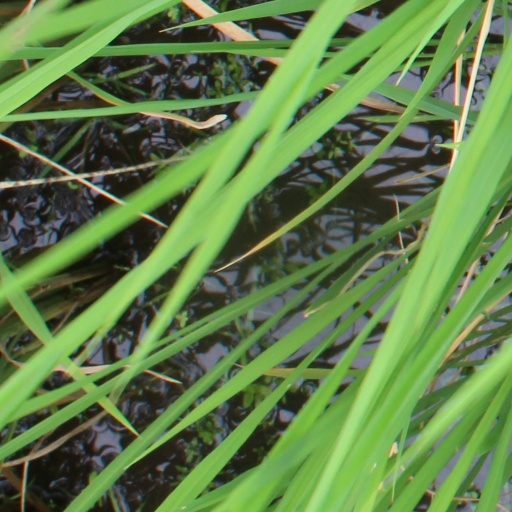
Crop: rice